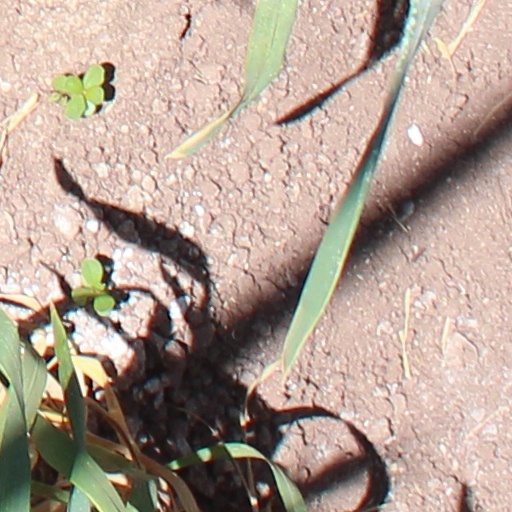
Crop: wheat